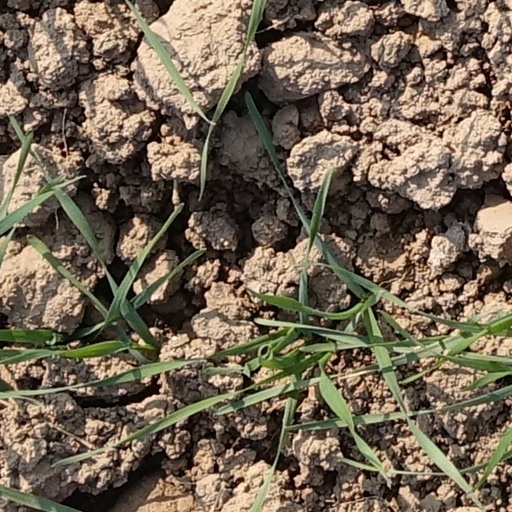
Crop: wheat